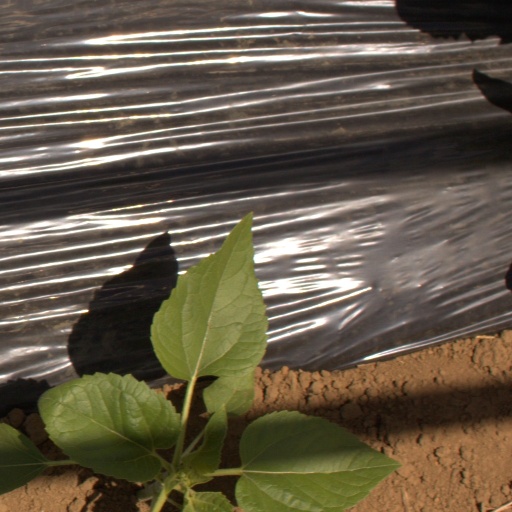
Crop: Jerusalem artichoke